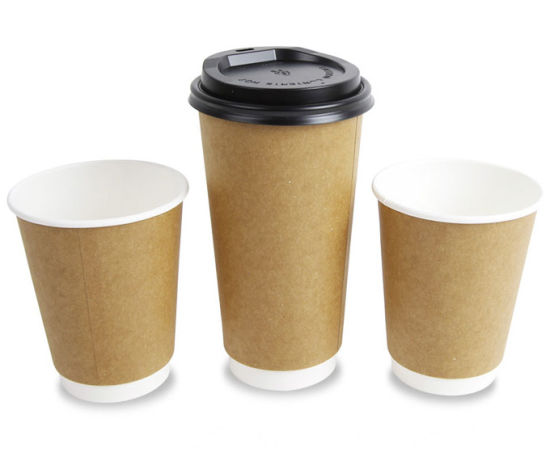
Label: paper